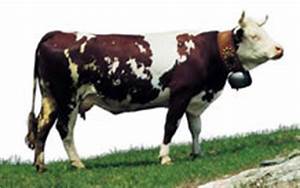
Label: mucca